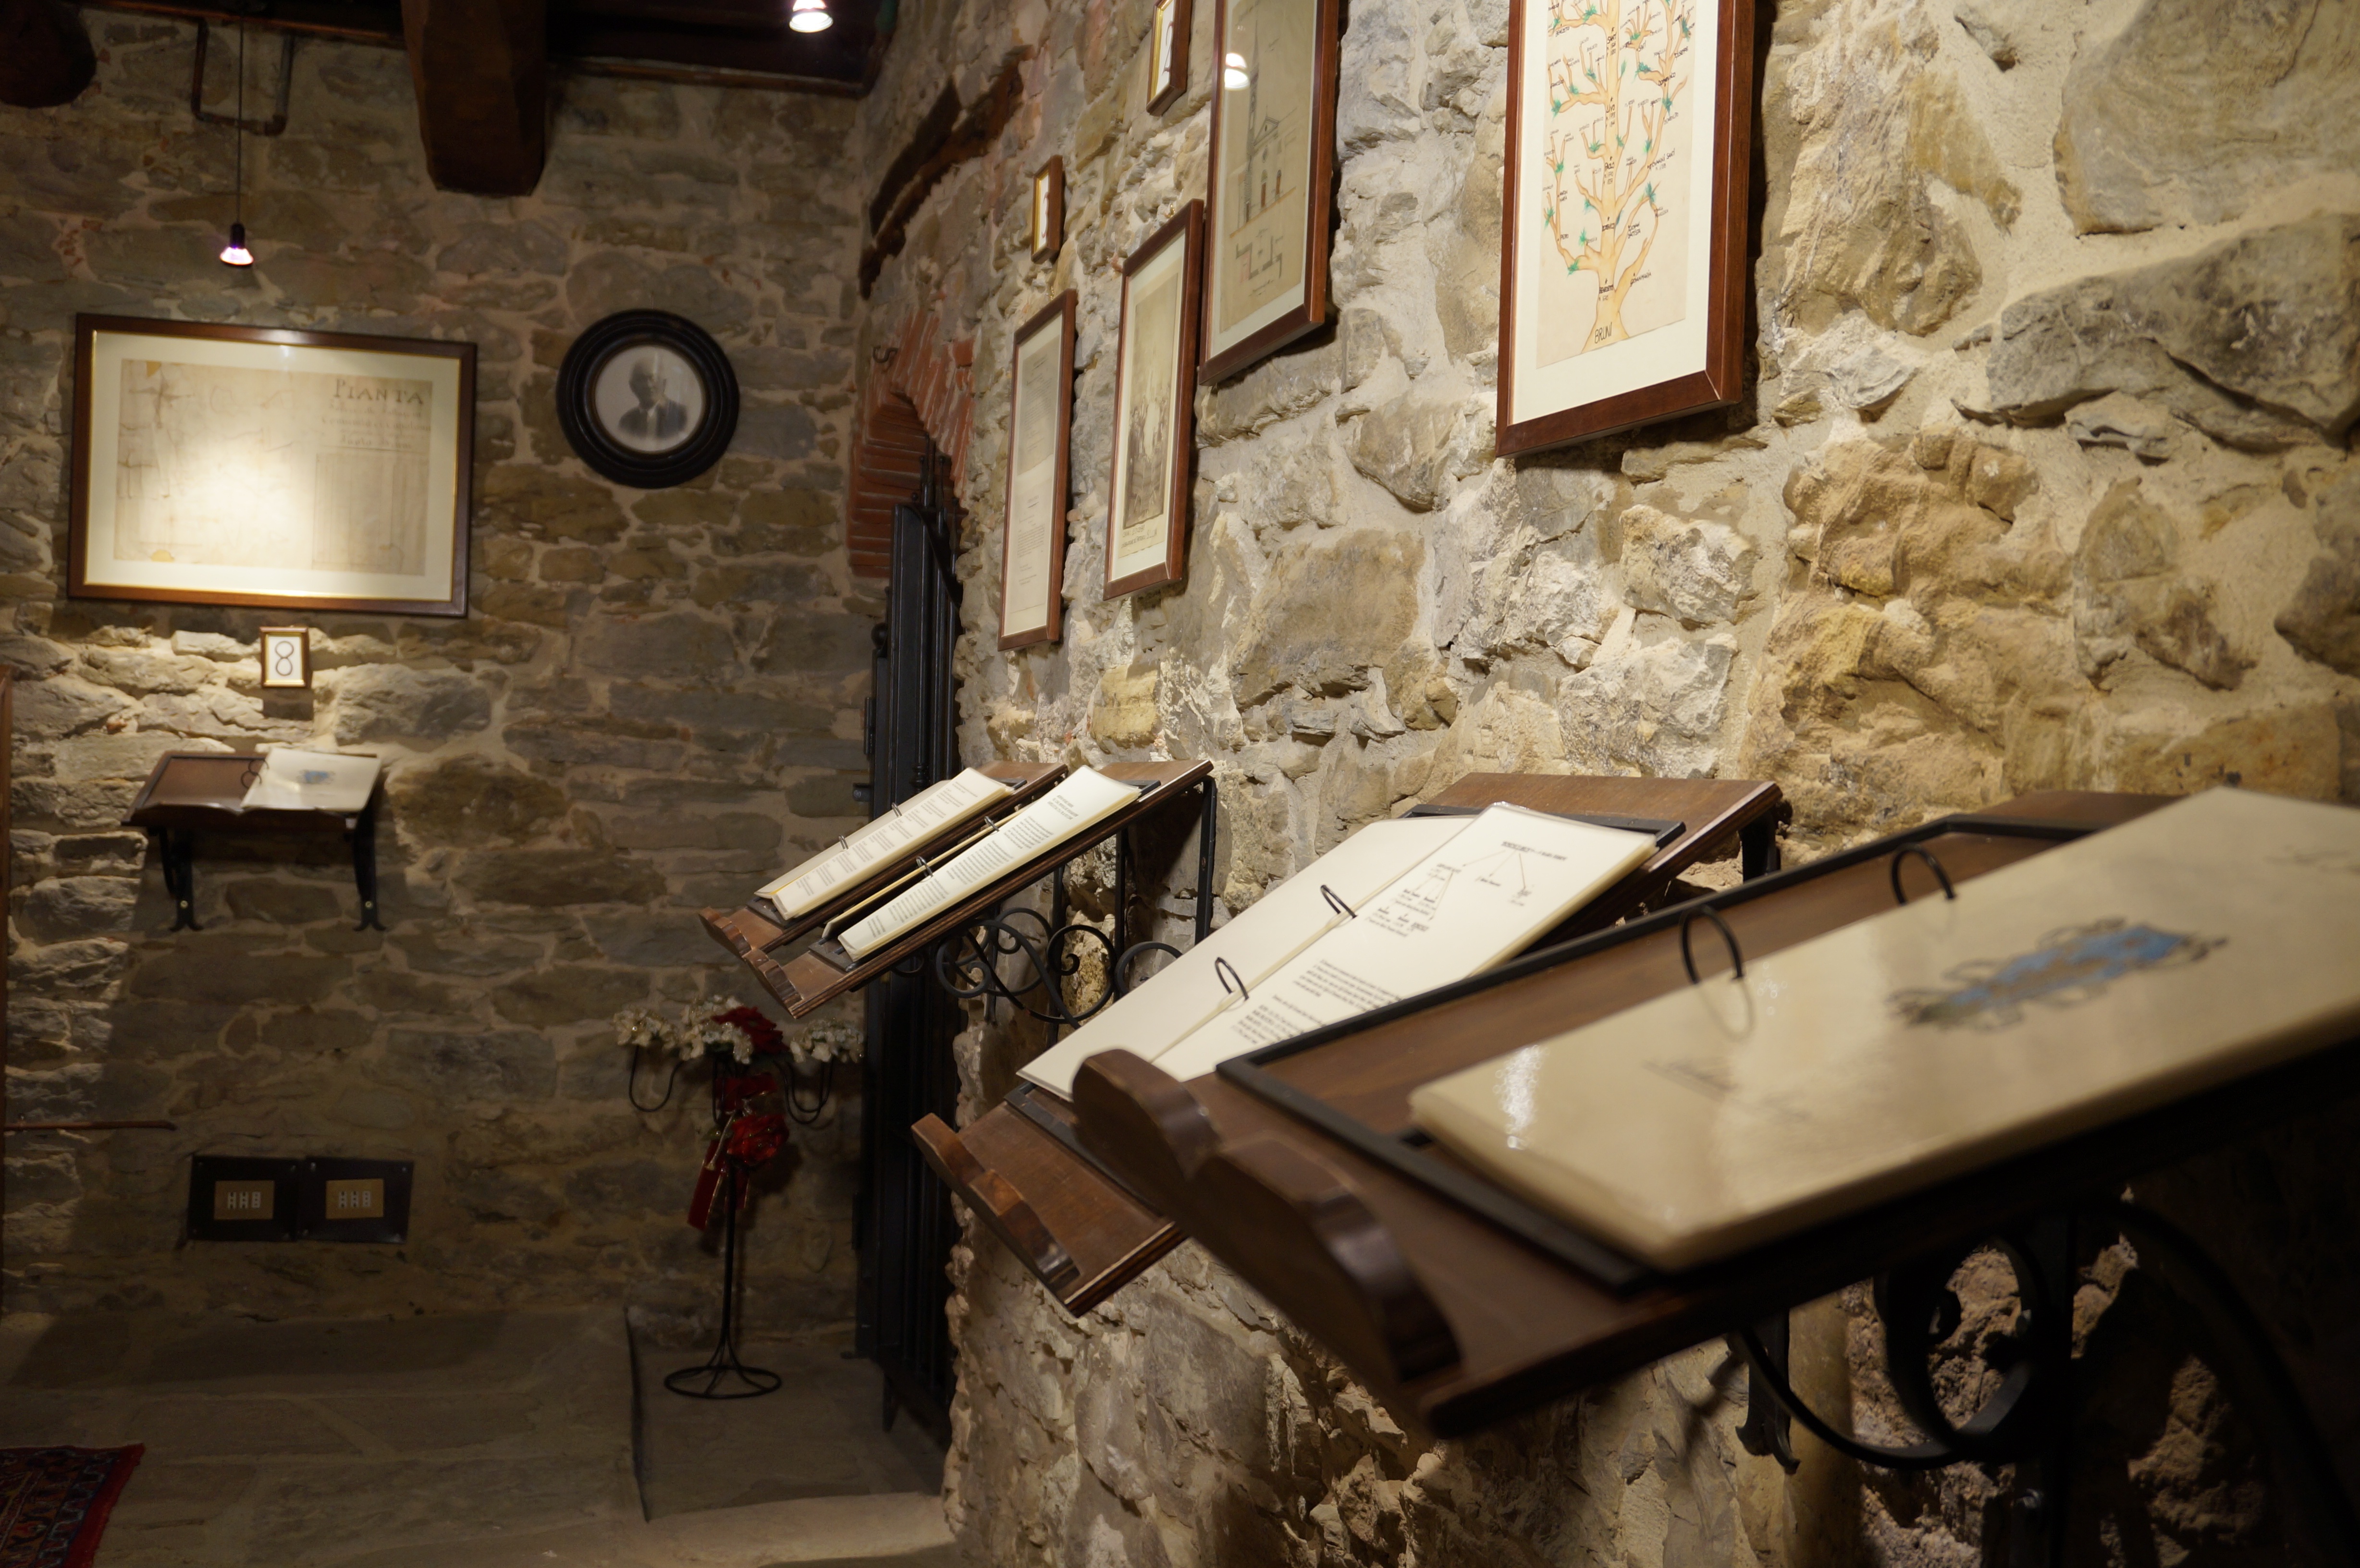
wood, wall, family, archive, tourist attraction, historian, cottages vacation rentals, ancient history